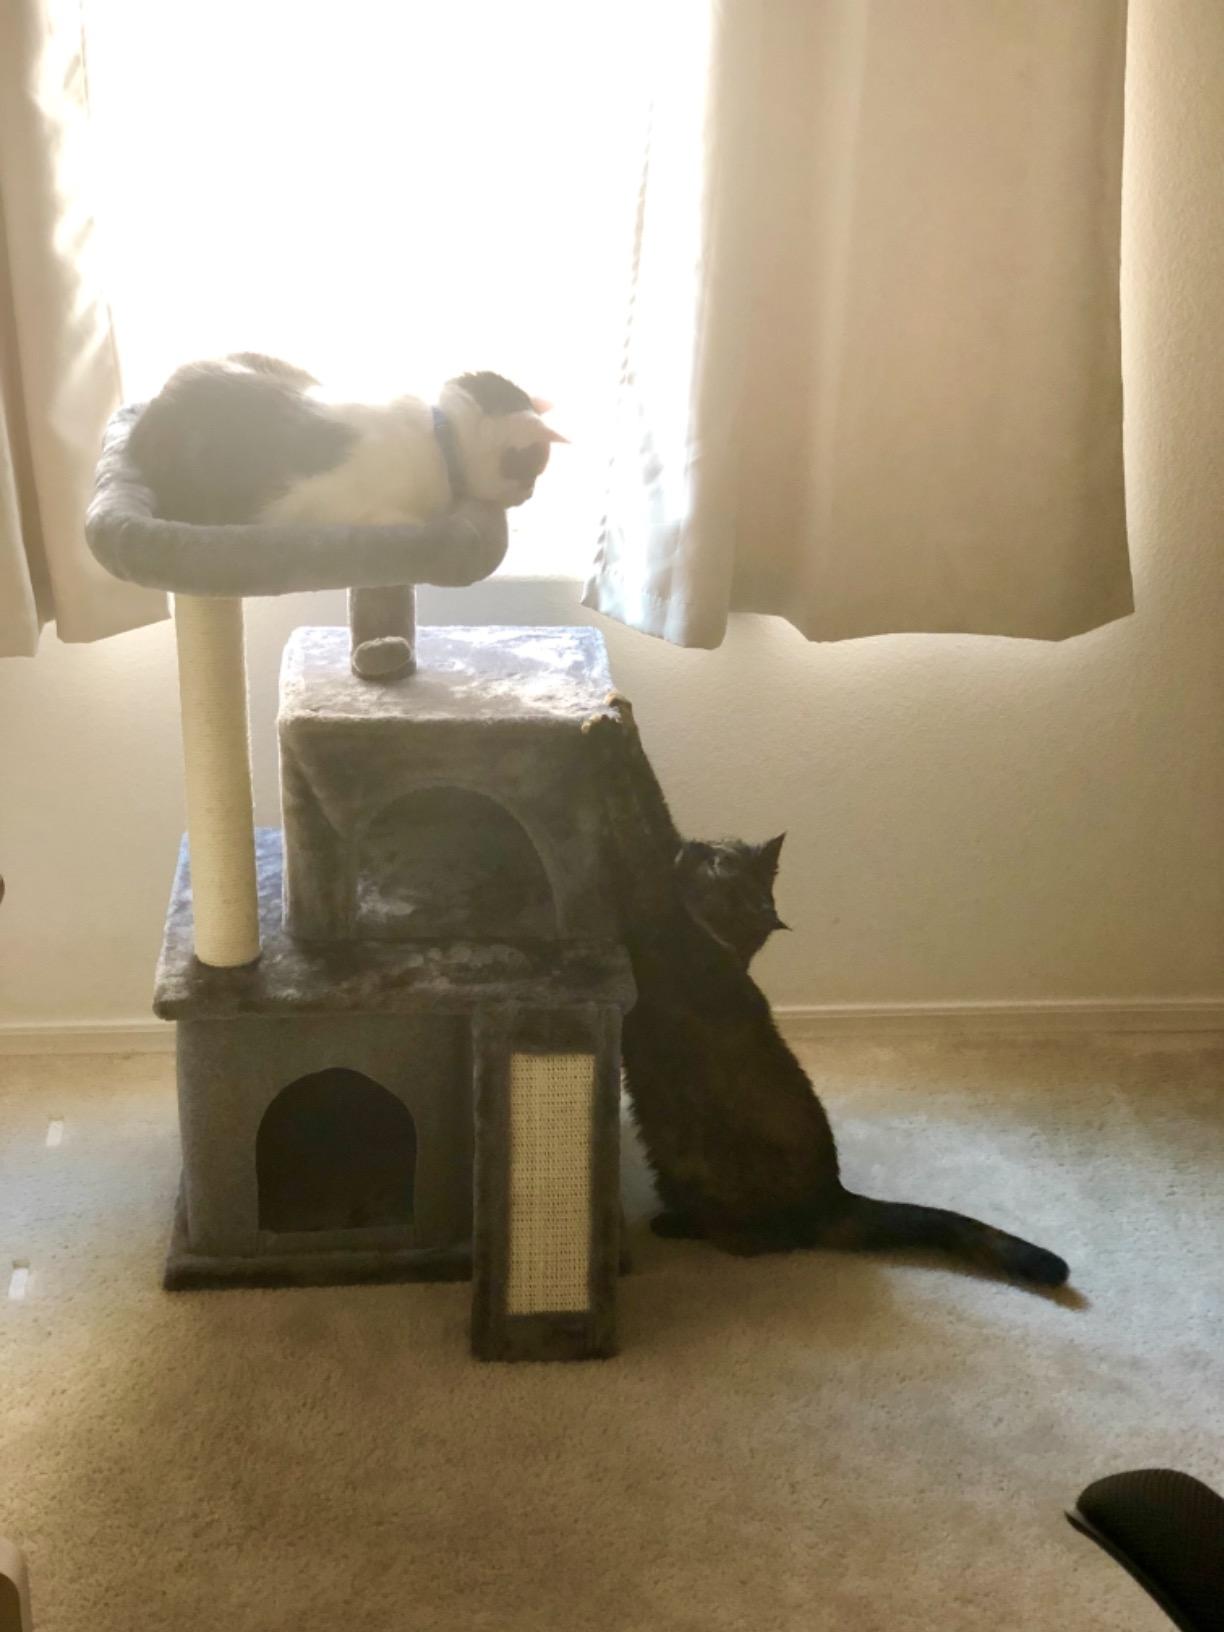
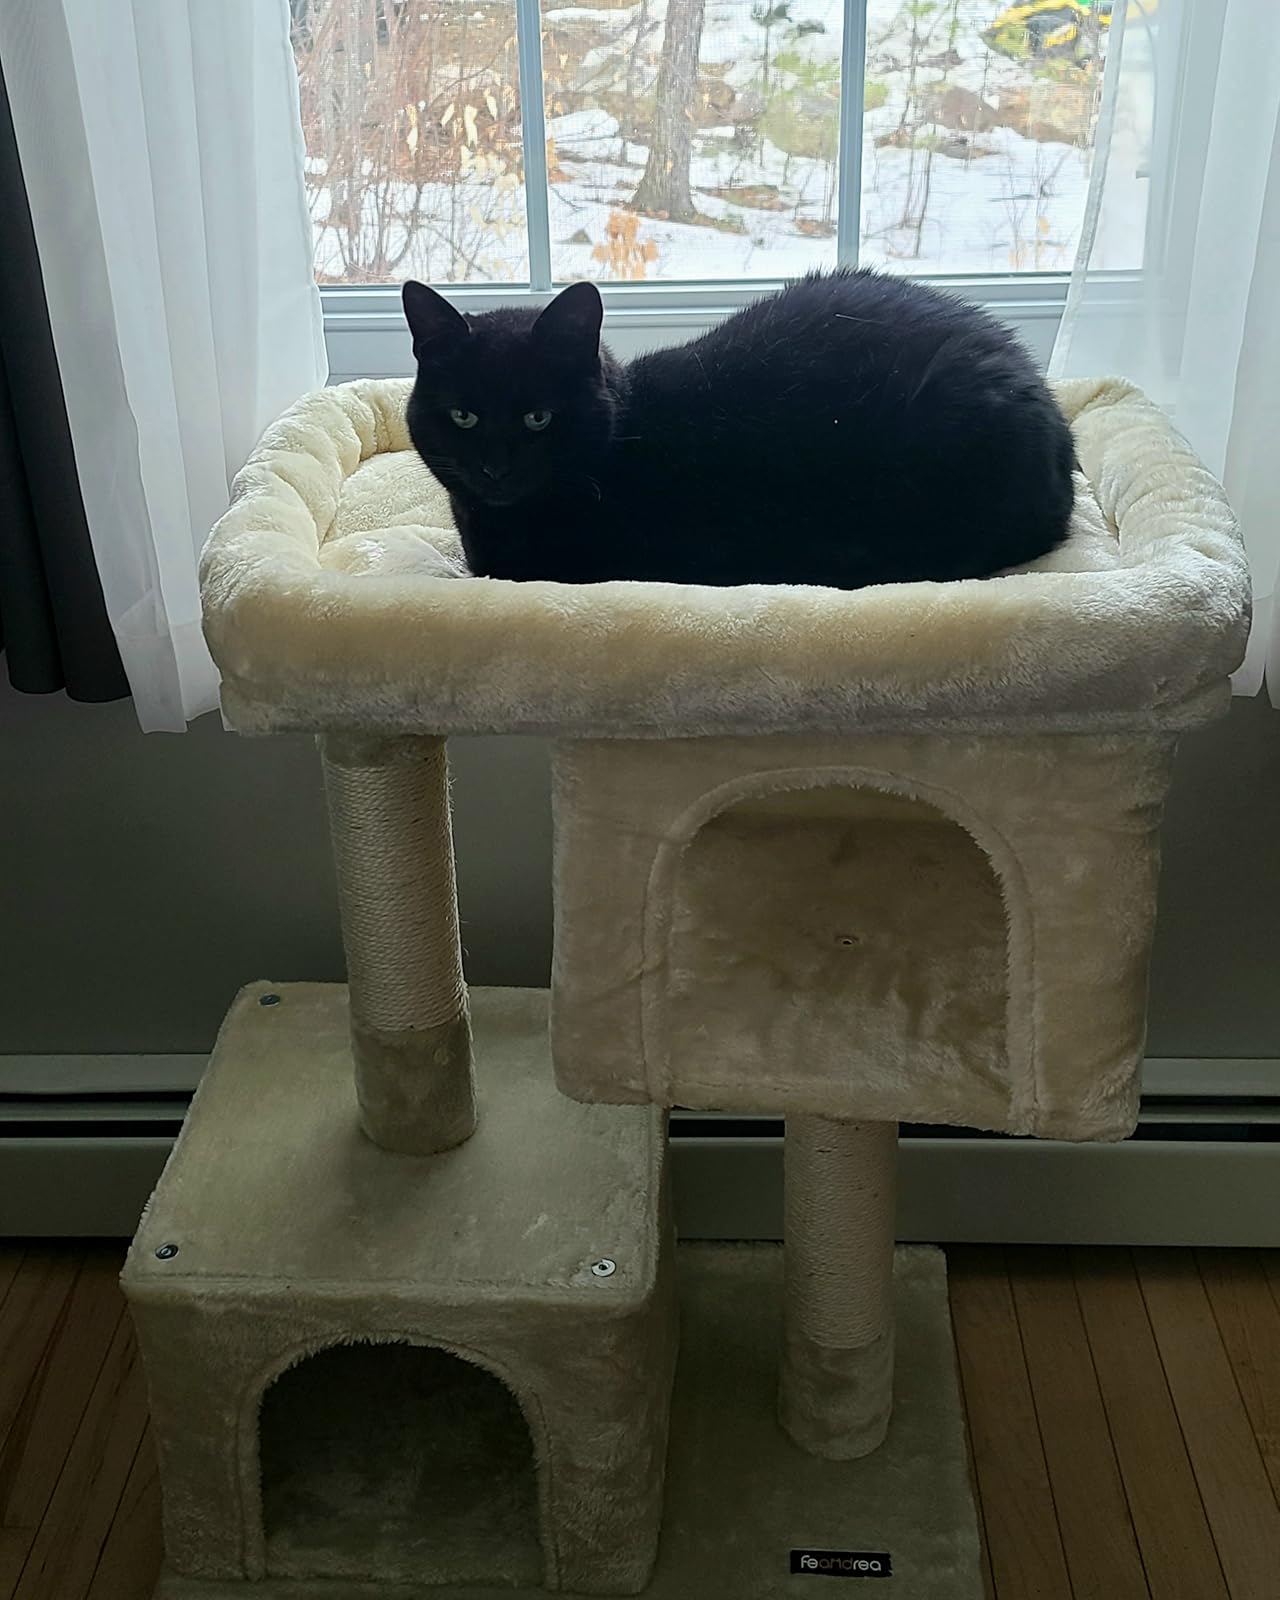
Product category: items_cat tree
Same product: no